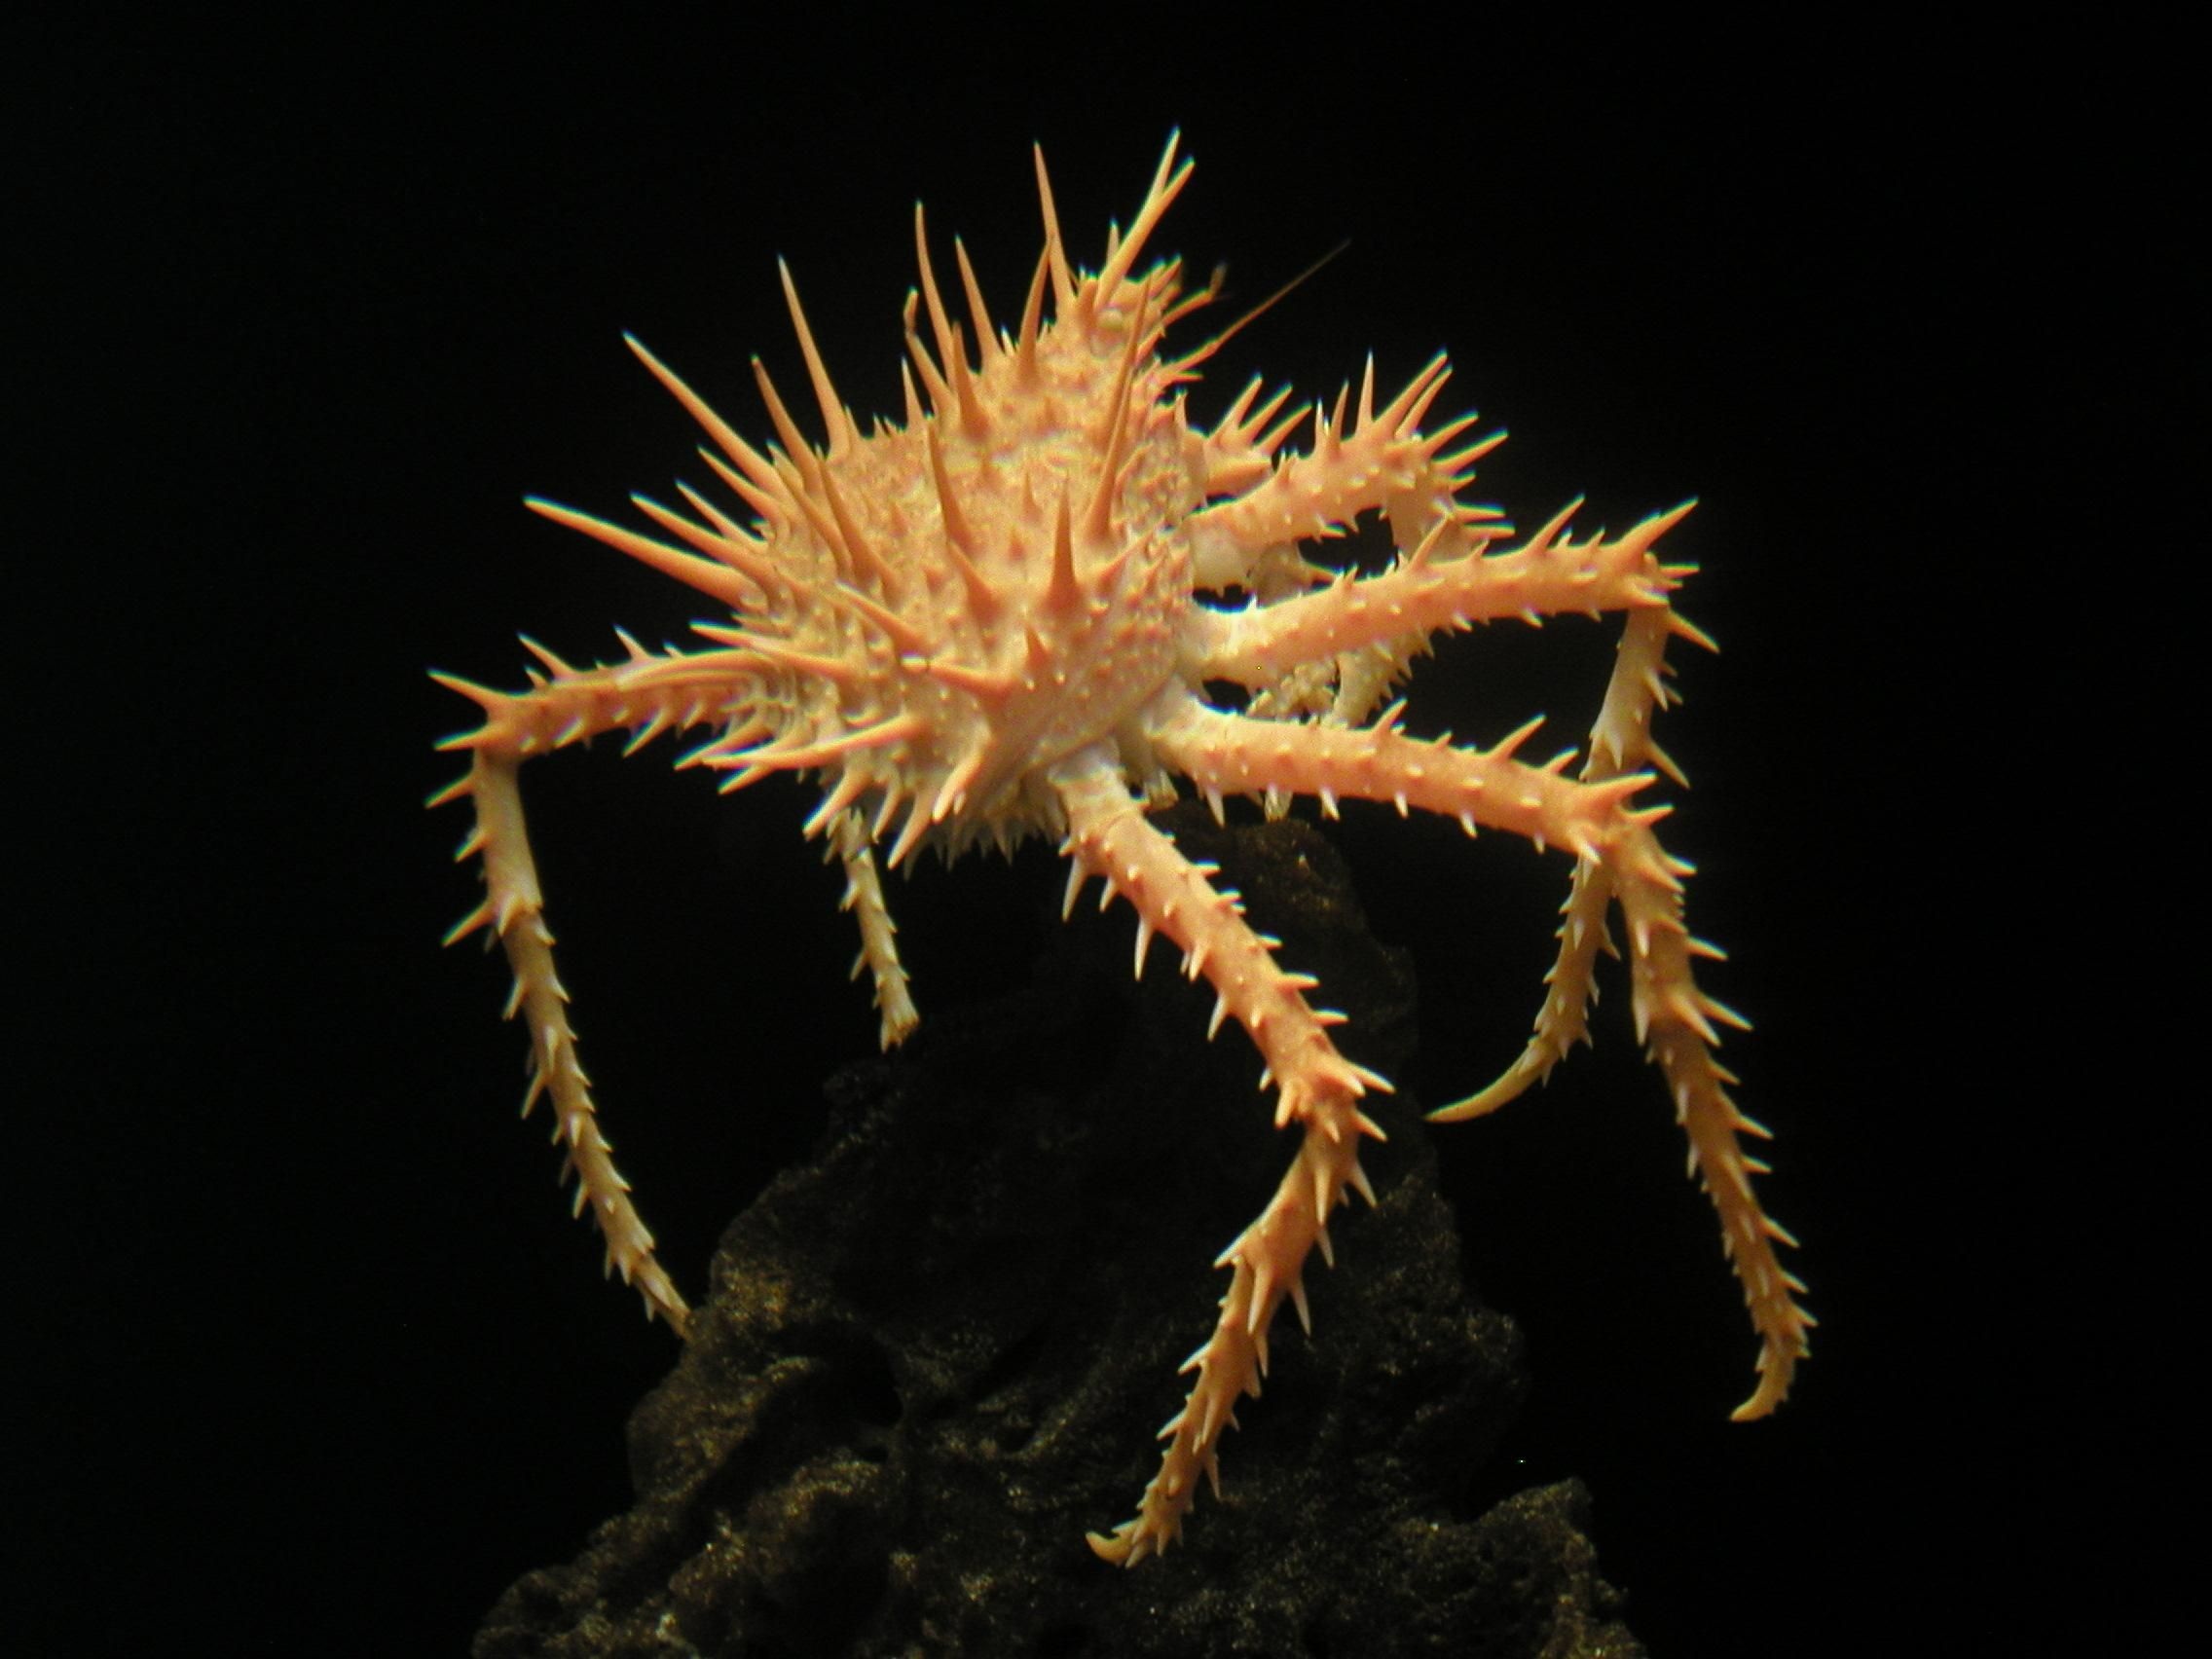
sea, nature, photography, flower, wildlife, food, macro, biology, yellow, shellfish, crab, invertebrate, close up, crustacean, claws, marine, macro photography, spiny, thorns spines and prickles, marine biology